Submachine gun

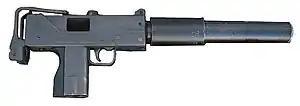
An Ingram MAC-10 with a suppressor, magazine detached

In the 1970s, extremely compact submachine guns, such as the .45 ACP MAC-10 and .380 ACP MAC-11, were developed to be used with silencers or suppressors. While these SMGs received enormous publicity, and were prominently displayed in films and television, they were not widely adopted by military or law enforcement agencies.